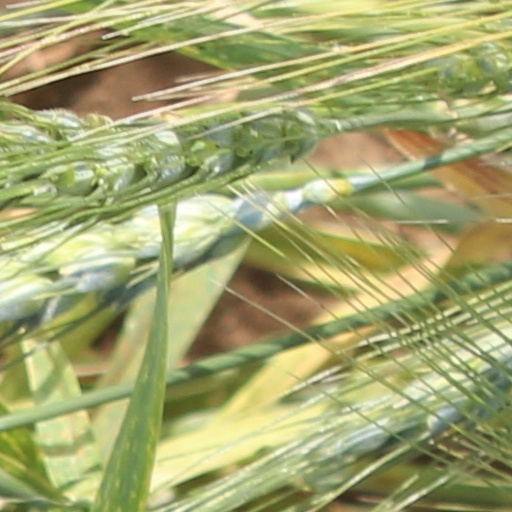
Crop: wheat